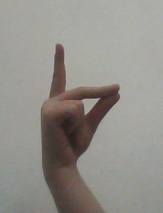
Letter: ta